Tikal

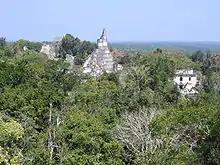
The site core seen from the south, with Temple I at center, the North Acropolis to the left and Central Acropolis to the right

In the latter half of the 9th century, there was an attempt to revive royal power at the much-diminished city of Tikal, as evidenced by a stela erected in the Great Plaza by Jasaw Chan Kʼawiil II in 869. This was the last monument erected at Tikal before the city finally fell into silence. The former satellites of Tikal, such as Jimbal and Uaxactun, did not last much longer, erecting their final monuments in 889. By the end of the 9th century, the vast majority of Tikal's population had deserted the city, its royal palaces were occupied by squatters and simple thatched dwellings were being erected in the city's ceremonial plazas. The squatters blocked some doorways in the rooms they reoccupied in the monumental structures of the site and left rubbish that included a mixture of domestic refuse and non-utilitarian items such as musical instruments. These inhabitants reused the earlier monuments for their own ritual activities, far removed from those of the royal dynasty that had erected them. Some monuments were vandalized and some were moved to new locations. Before its final abandonment all respect for the old rulers had disappeared, with the tombs of the North Acropolis being explored for jade and the easier-to-find tombs were looted. After 950, Tikal was all but deserted, although a remnant population may have survived in perishable huts interspersed among the ruins. Even these final inhabitants abandoned the city in the 10th or 11th centuries and the rainforest claimed the ruins for the next thousand years. Some of Tikal's population may have migrated to the Peten Lakes region, which remained heavily populated in spite of a plunge in population levels in the first half of the 9th century.